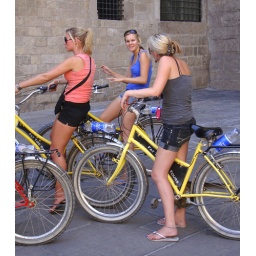
Three young foreign girls on a bike tour around Barcelona carry big bottles of water for the heat